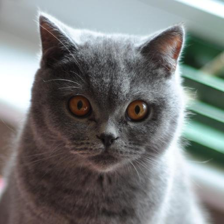
Label: animals